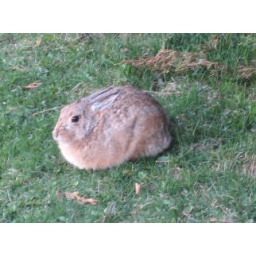
A cute bunny in the field outside of Duane physics building